History of the Jews in the United States

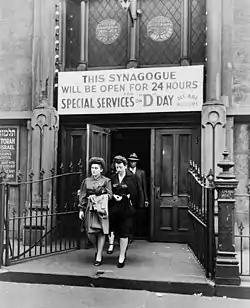
A synagogue on West Twenty-Third Street in New York City remained open 24 hours on D-Day for special services and prayer.

Jewish American sympathies likewise broke along ethnic lines, with recently arrived Yiddish speaking Jews leaning towards support of Zionism, and the established German-American Jewish community largely opposed to it. In 1914–1916, there were few Jewish voices in favor of American entry into the war. Many regarded the British government as hostile to Jewish interests. New York City, with its well-organized Jewish community numbering 1.5 million Jews, was the center of anti-war activism.